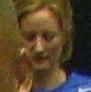
Age: 54